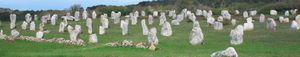
Carnac [kaʁnak] est une commune française située dans le département du Morbihan, en région Bretagne.
Les alignements de Carnac forment un site d'alignements mégalithiques exceptionnel situé sur les communes de Carnac et de La Trinité-sur-Mer dans le département du Morbihan en Bretagne et constitué d'alignements de menhirs, de dolmens et d'allées couvertes et réparti sur plus de quatre kilomètres. Les alignements de Carnac sont les ensembles mégalithiques les plus célèbres et les plus impressionnants de cette période avec près de 4 000 pierres levées vers 4500 ans avant notre ère.
Un menhir est une pierre dressée, plantée verticalement. Il constitue l'une des formes caractéristiques du mégalithisme.
Sous la meule de Dieu et autres contes de Joseph Malègue est le recueil, publié en 1965 aux éditions du Chalet à Lyon par Jean Lebrec, des trois plus importants contes ou nouvelles de Joseph Malègue : La Mort d'Adam, Celle que la Grotte n'a pas guérie et Sous la meule de Dieu